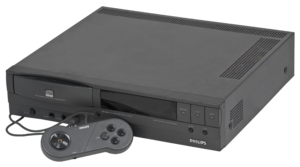
Le CD-i, sigle de Compact Disc Interactif, est une console de jeux vidéo et lecteur multimédia conçu par Philips, Sony et Matsushita pour imposer un nouveau standard « multimédia », concept très en vogue depuis le début de l'année 1991. Ce système multimédia permet de fournir plus de fonctionnalités qu'un lecteur de CD audio ou qu'une console de jeux vidéo, tout en restant inférieur au prix d'un ordinateur personnel. Le coût étant réduit grâce à l'absence de disque dur, de lecteur de disquette, de clavier et souris, de moniteur, et disposant d'un système d'exploitation moins développé.